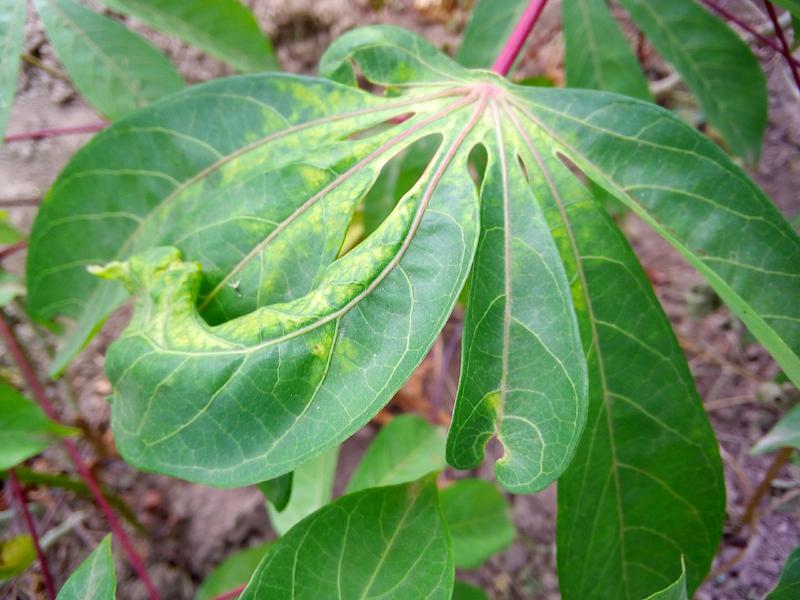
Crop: cassava
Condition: mosaic_disease